Luziânia

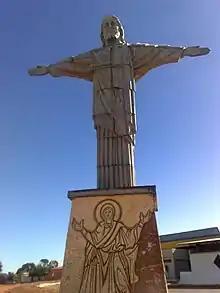
A statue of Jesus Christ in Luziânia.

Luziânia is located 68km south of Brasília and is part of the area, called Entorno do Distrito Federal.